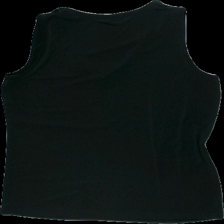
View: back
Type: Tank top
Category: Ladies
Brand: Missing
Colors: Black
Material: 100% polyester
Cut: Regular, V-collar
Size: 44
Price range: 50-100
Recommended usage: Reuse